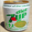
Label: can